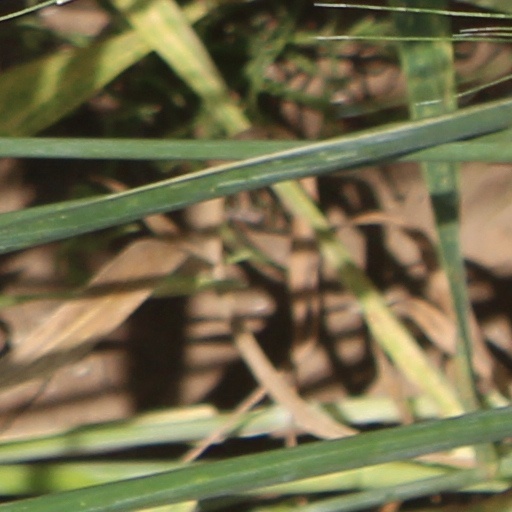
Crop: wheat